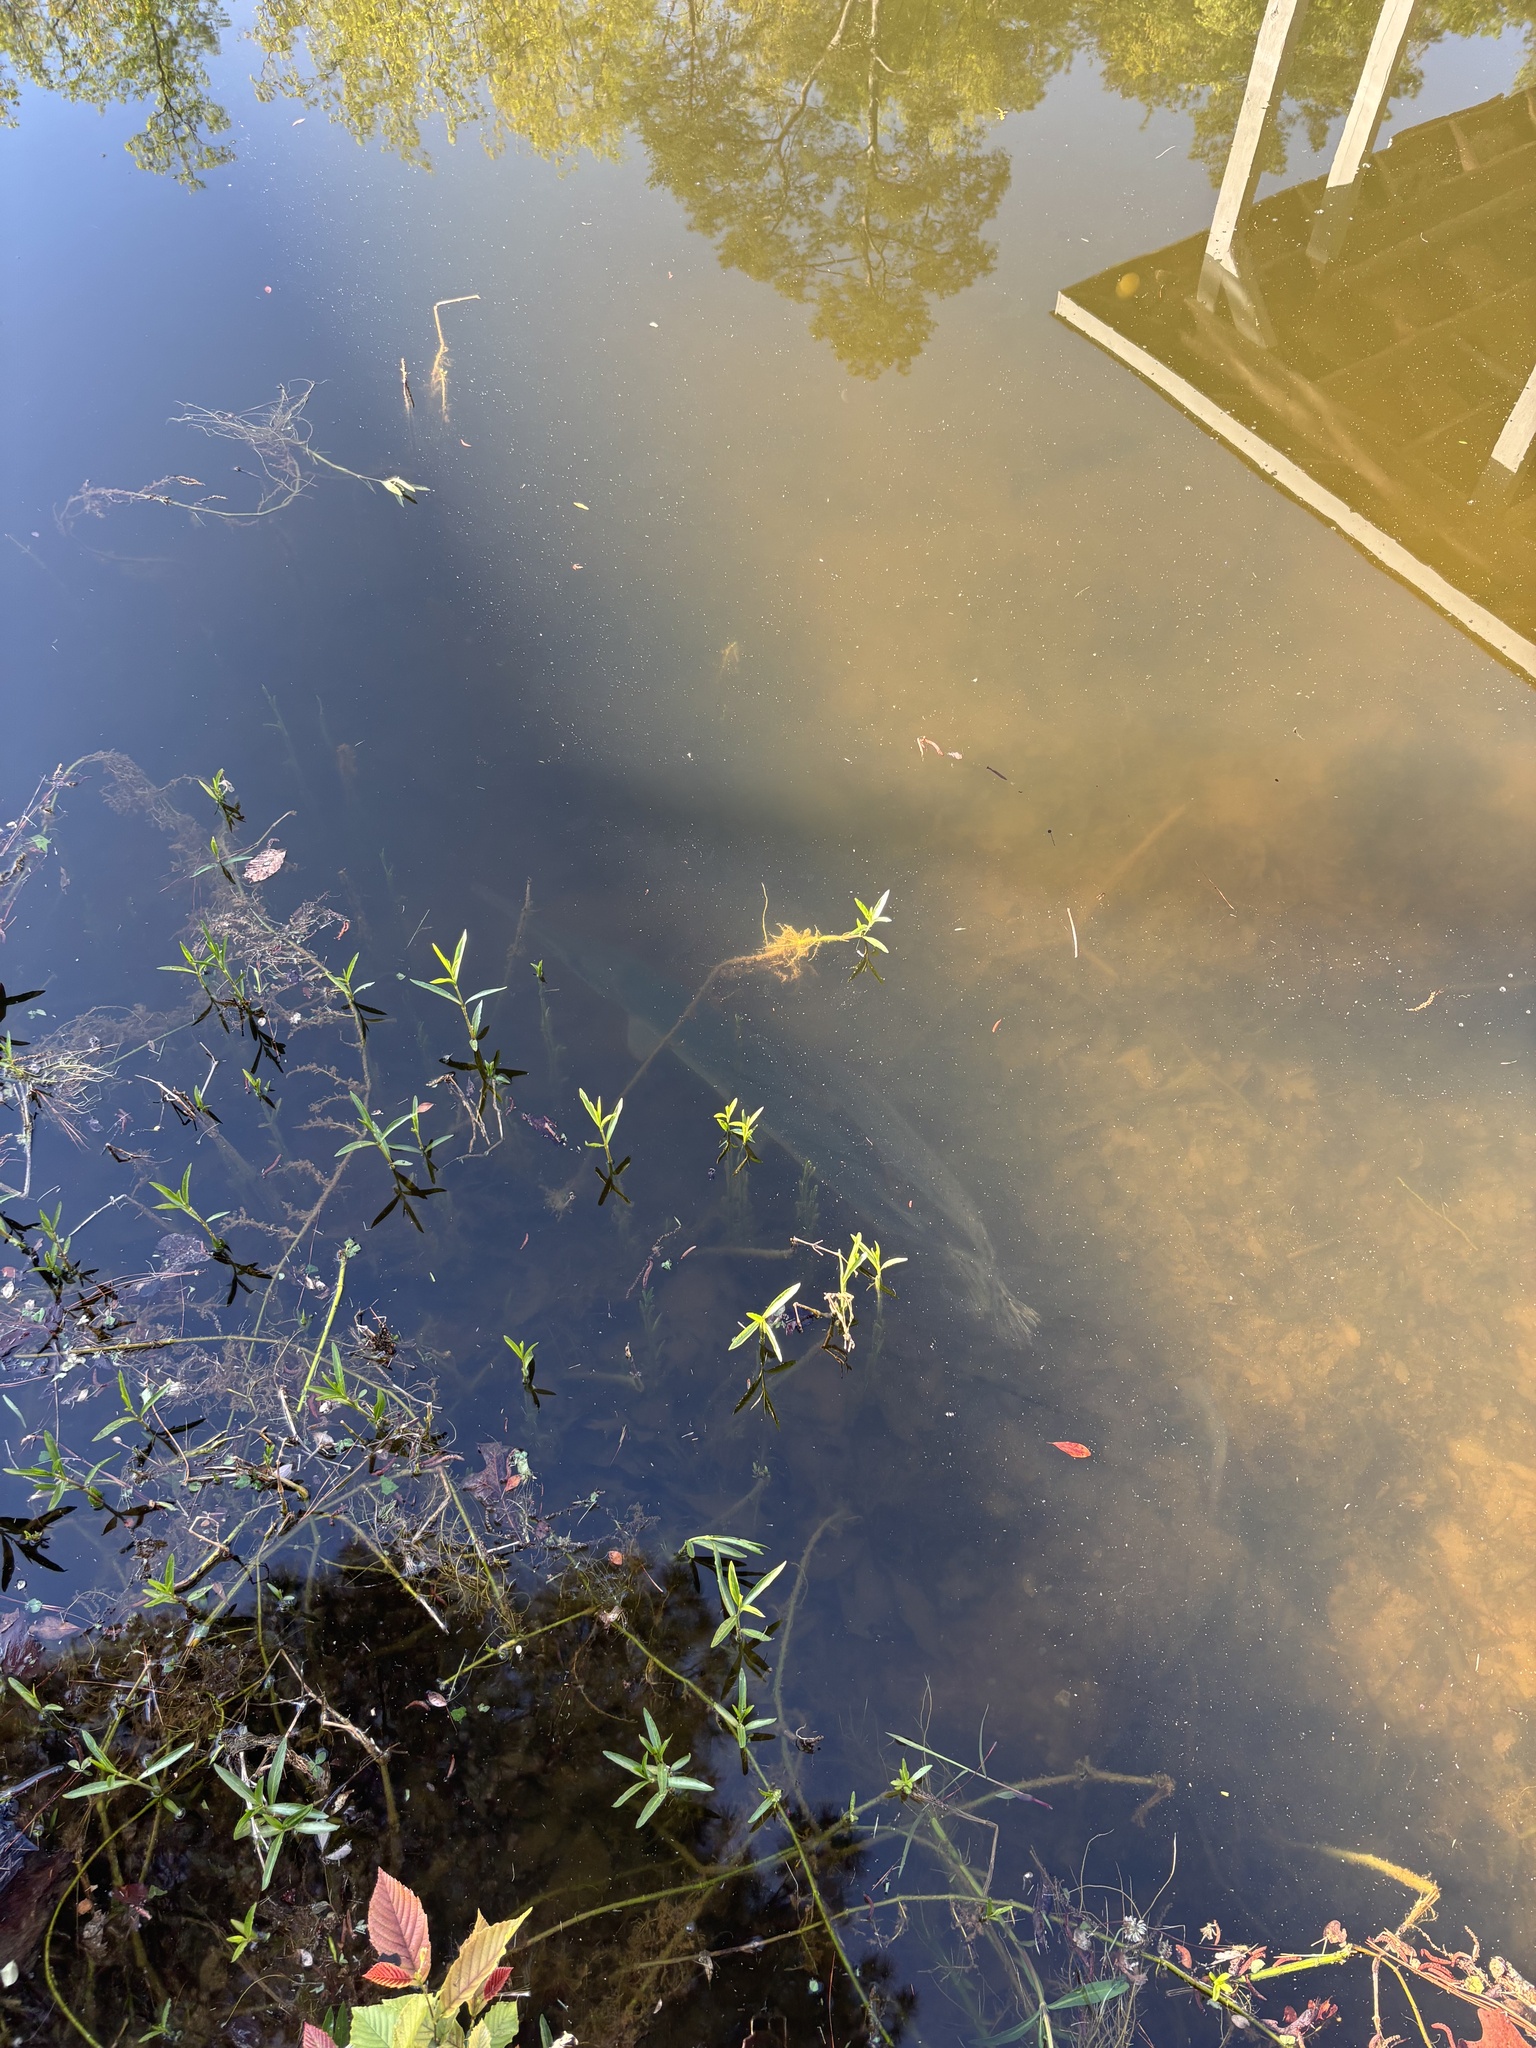
fish (species not among the labelled classes)